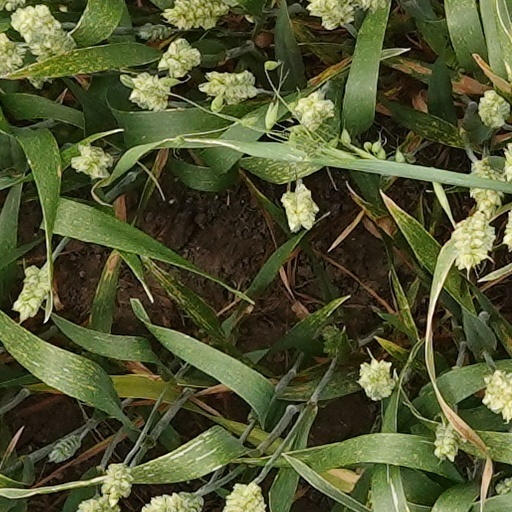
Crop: wheat